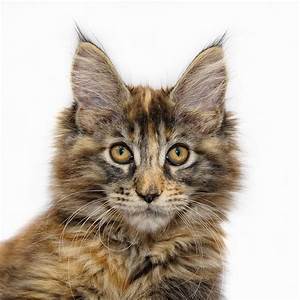
Label: cat